Dothan (baseball)

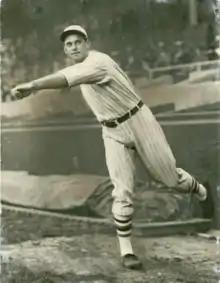
(c. 1923) Baseball Hall of Fame member Bill Terry

Baseball Hall of Fame member Bill Terry played briefly for the 1915 Dothan team at age 16 in his first professional season. Terry was a pitcher in his early career and had a 0-2 record pitching for Dothan, while hitting .200. The left-handed Terry was cut from the team in Mid-May after just three games and reportedly over the protests of manager Jack Reidy. Terry had one performance for Dothan where he walked 10 batters. Terry would evolve into a first baseman, who had a lifetime batting average of .341. and OPS of .899 in his hall of fame career.